Tropicbird

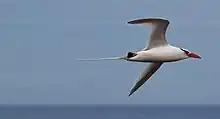
Red-billed tropicbird, Genovesa Island, Galapagos

Tropicbirds frequently catch their prey by hovering and then plunge-diving, typically only into the surface-layer of the waters. They eat mostly fish, especially flying fish, and occasionally squid. Tropicbirds tend to avoid multi-species feeding flocks, unlike the frigatebirds, which have similar diets.